Westminster Retable

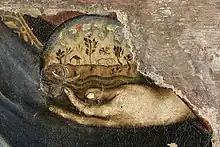
Detail of the globe in Christs hand showing scenes of animals, trees, and a man in a boat.

The painting is of very high quality, probably by an artist used to working on illuminated manuscripts, to judge by the fine detail of the work, and some stylistic details. In its position on the high altar the detailed images would only have been clearly visible to officiating clergy, and no concessions were made to more popular taste. The tiny globe held by Christ is painted with four registers of scenes showing animals, trees, and a man in a boat.